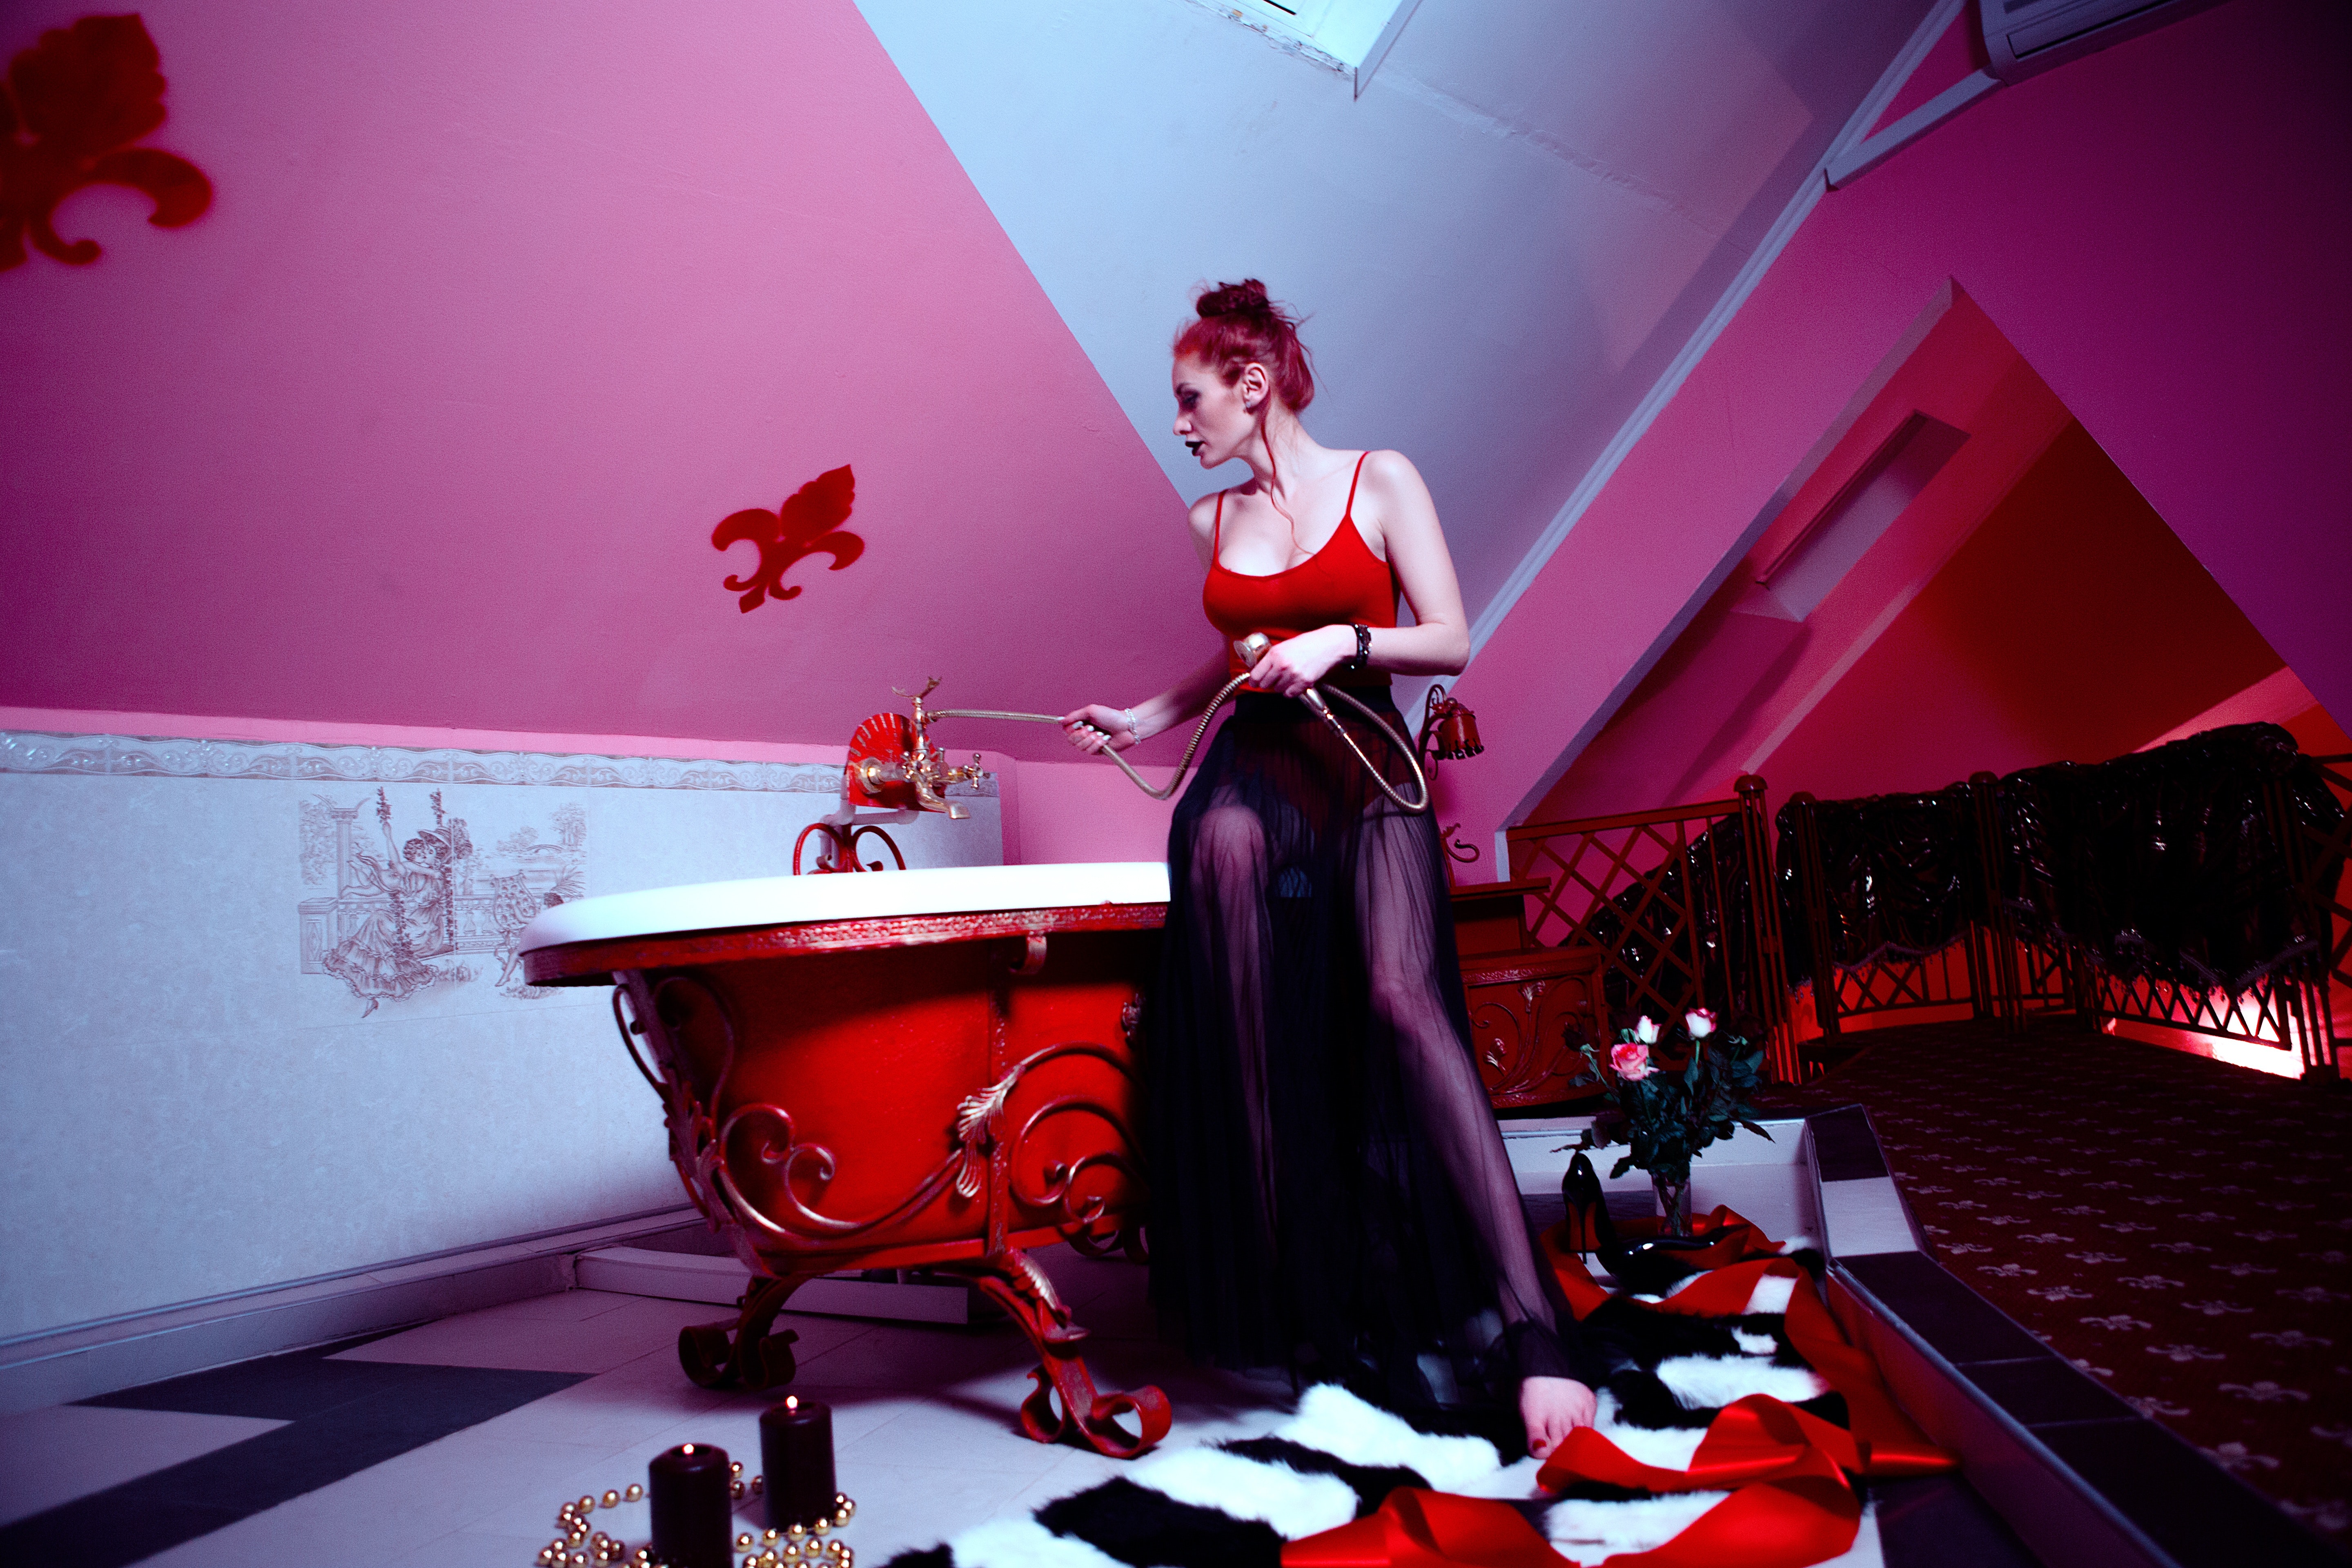
red, pink, room, design, performance, architecture, interior design, stage, photography